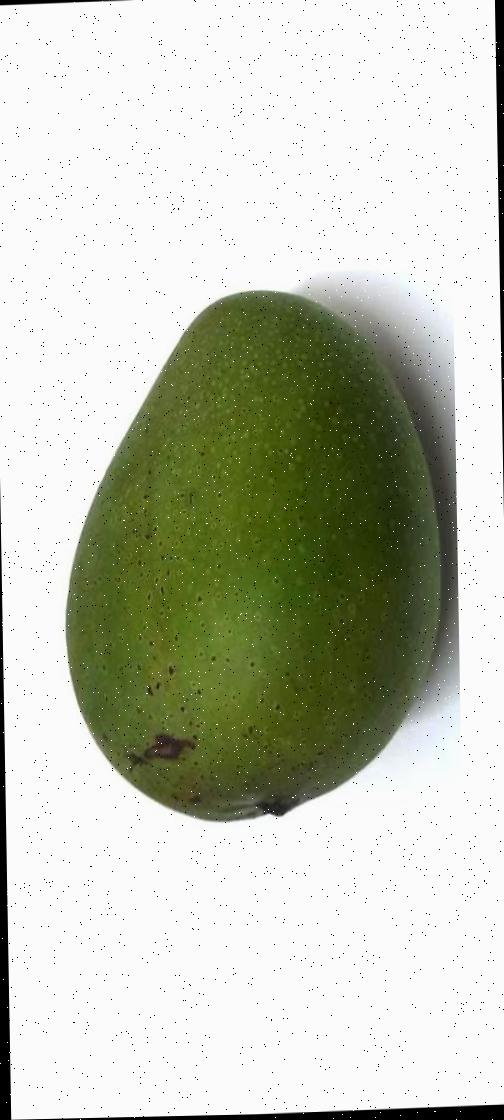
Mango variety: Ashshina Zhinuk